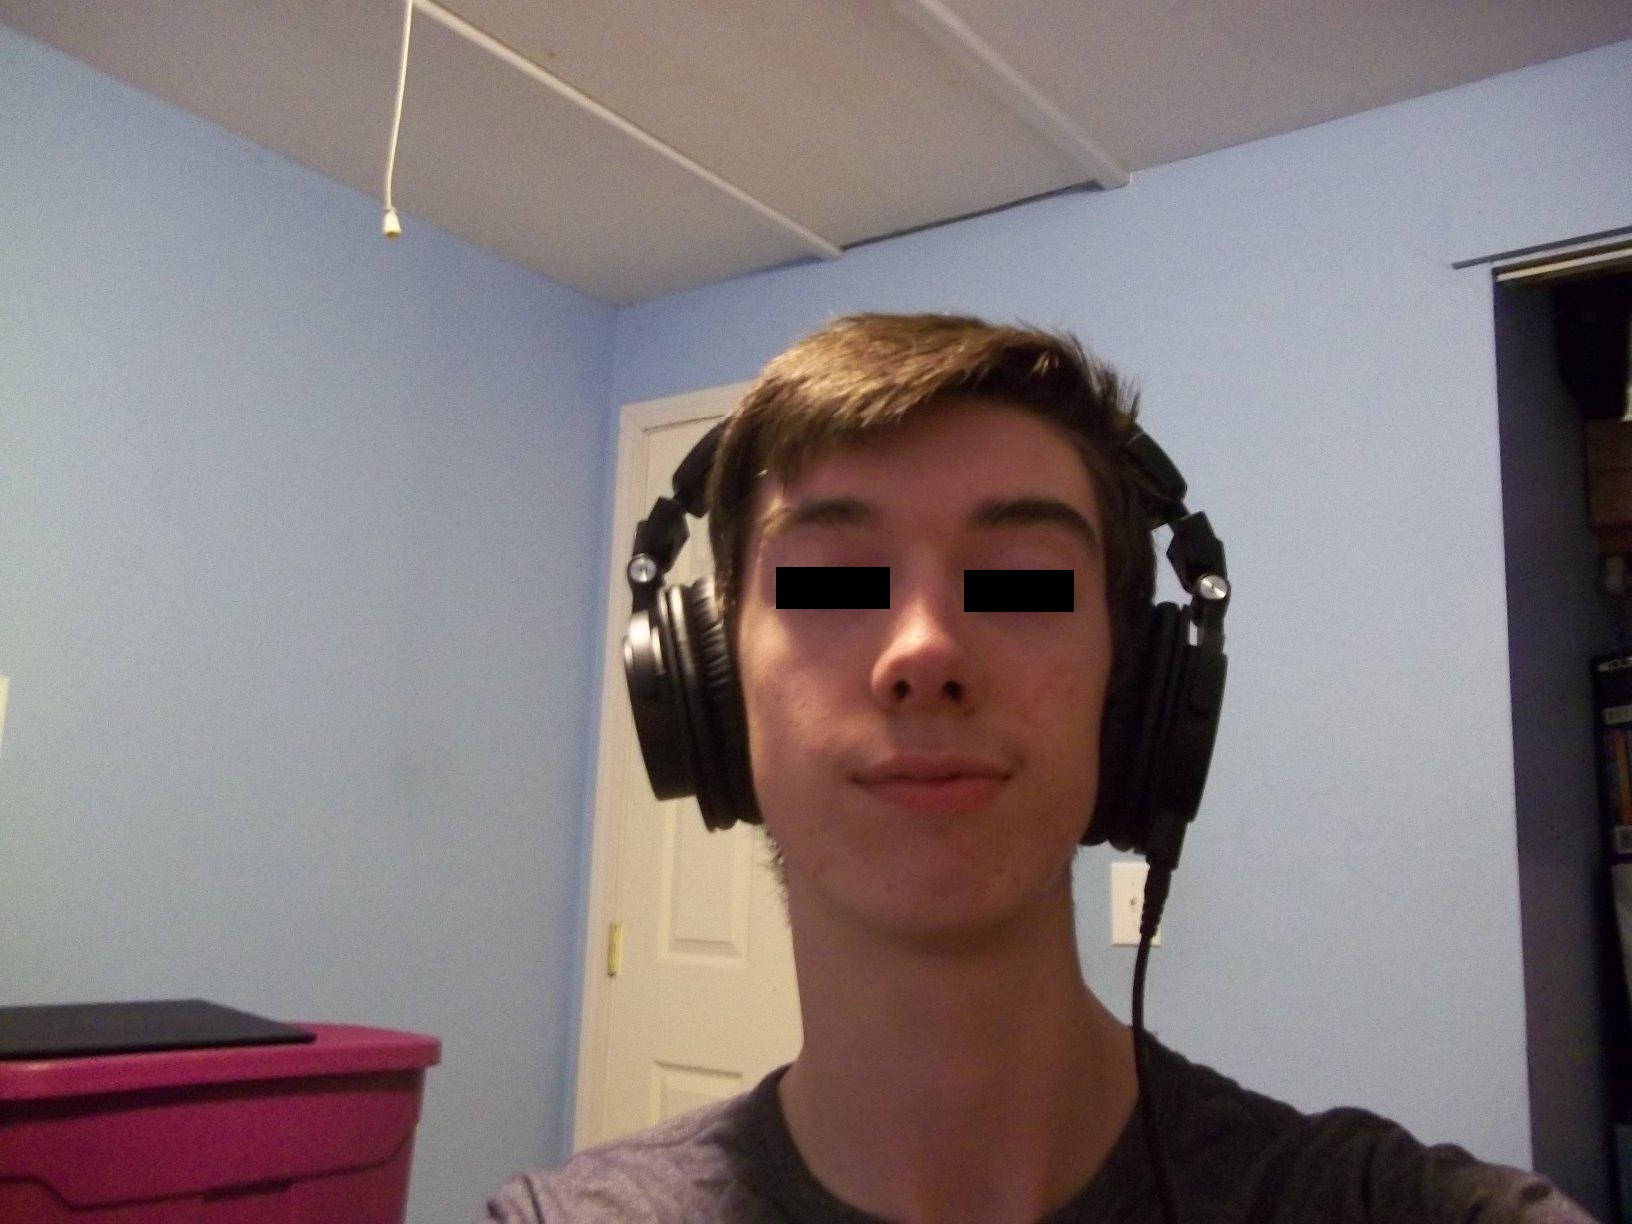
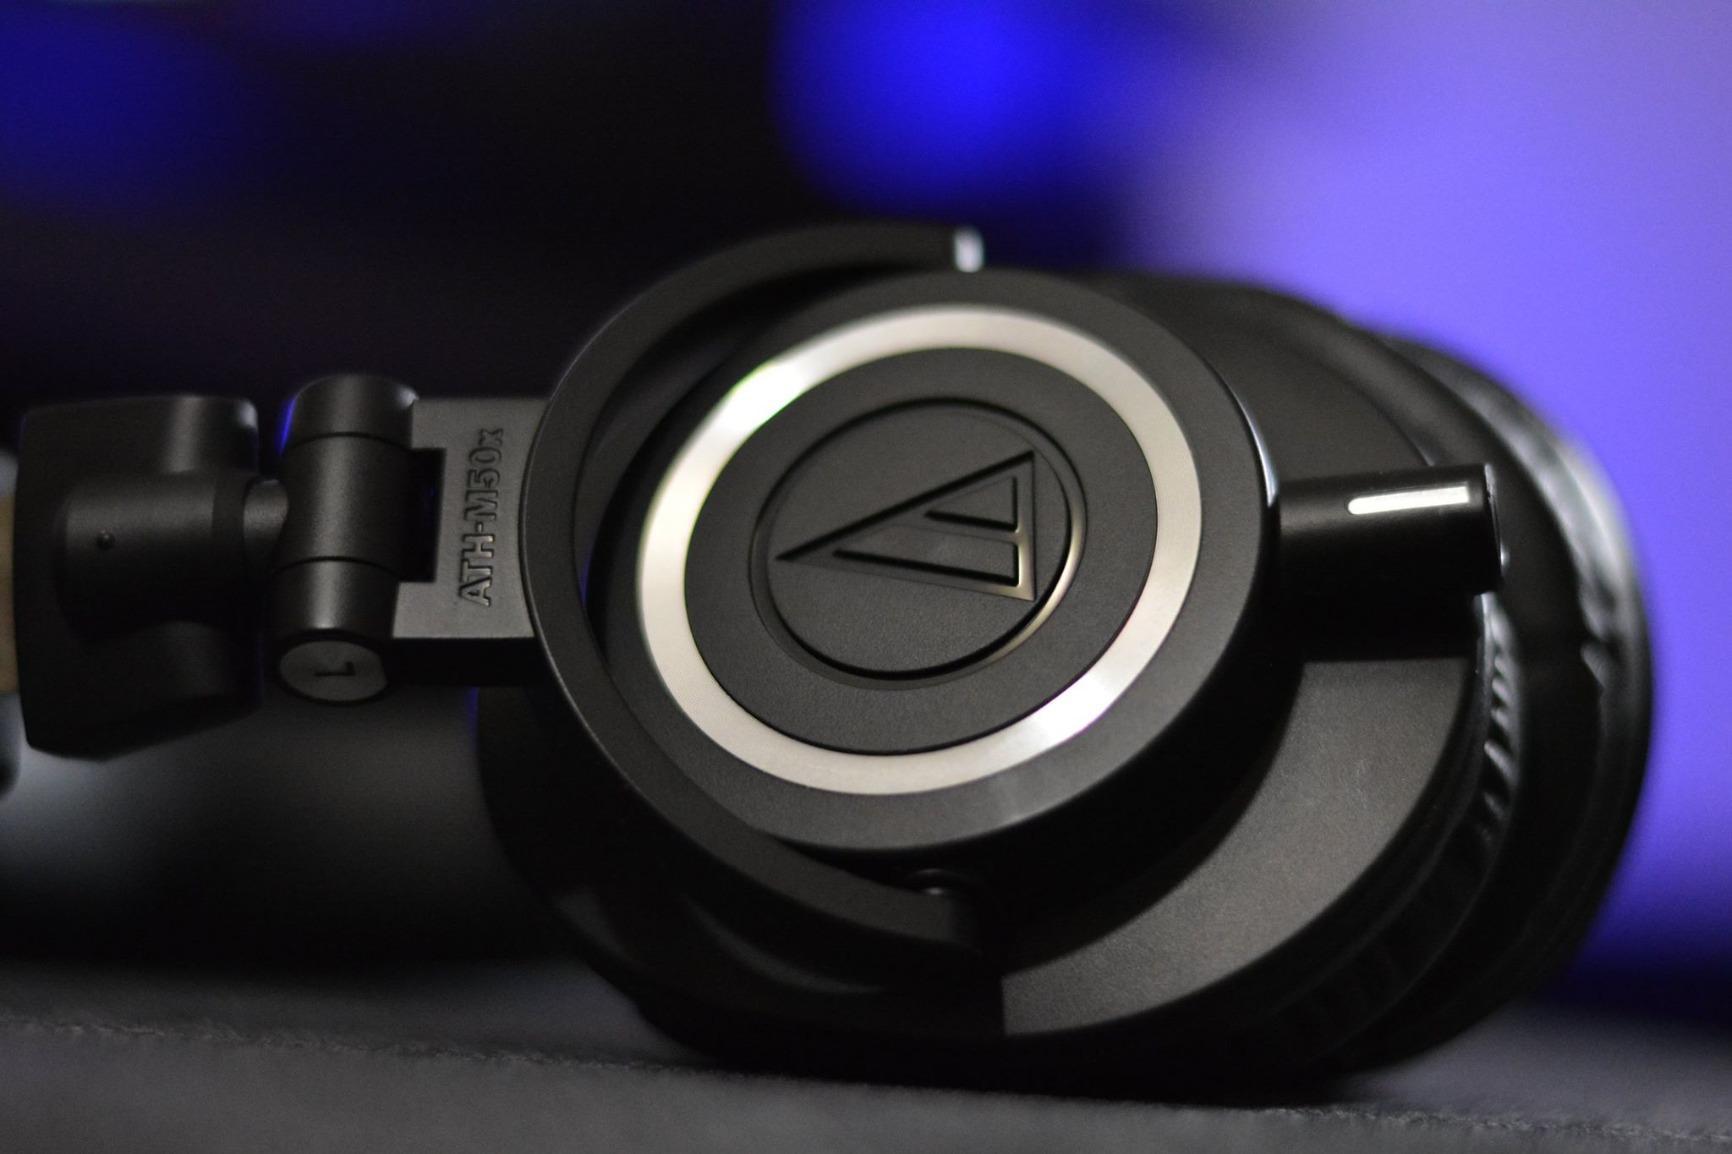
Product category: headphones
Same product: yes